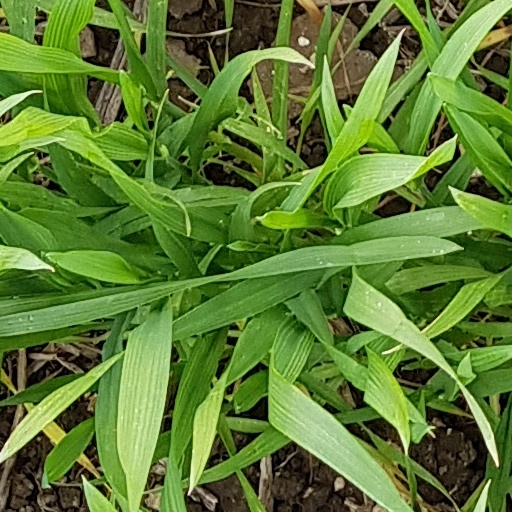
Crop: wheat